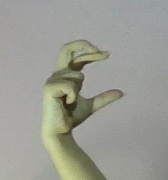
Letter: thal